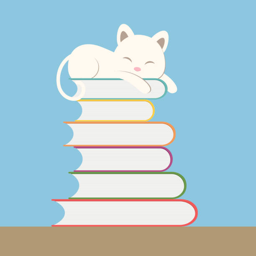
white cat sleeping on a pile of books over blue .